Question: Please indicate a possible affordance area of the bench that can be used for sitting on
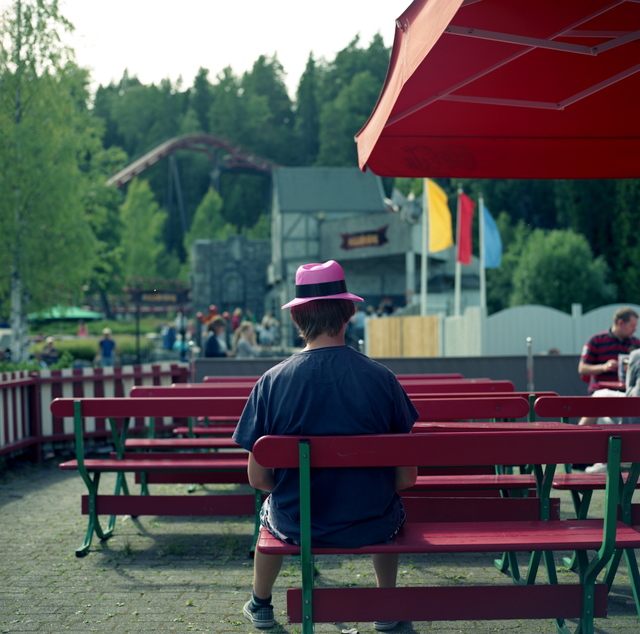
Answer: [258.562, 518.352, 638.549, 548.296]